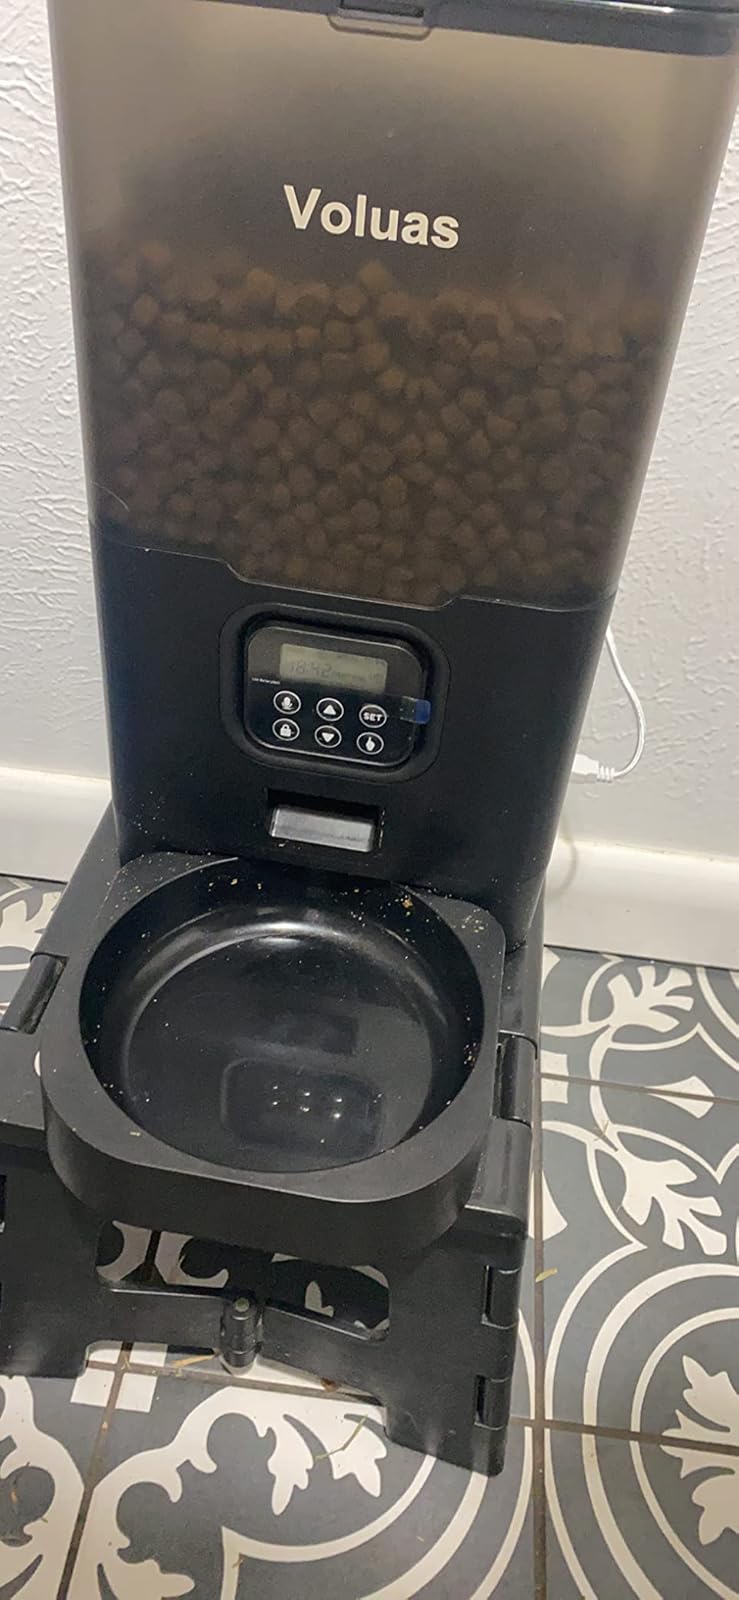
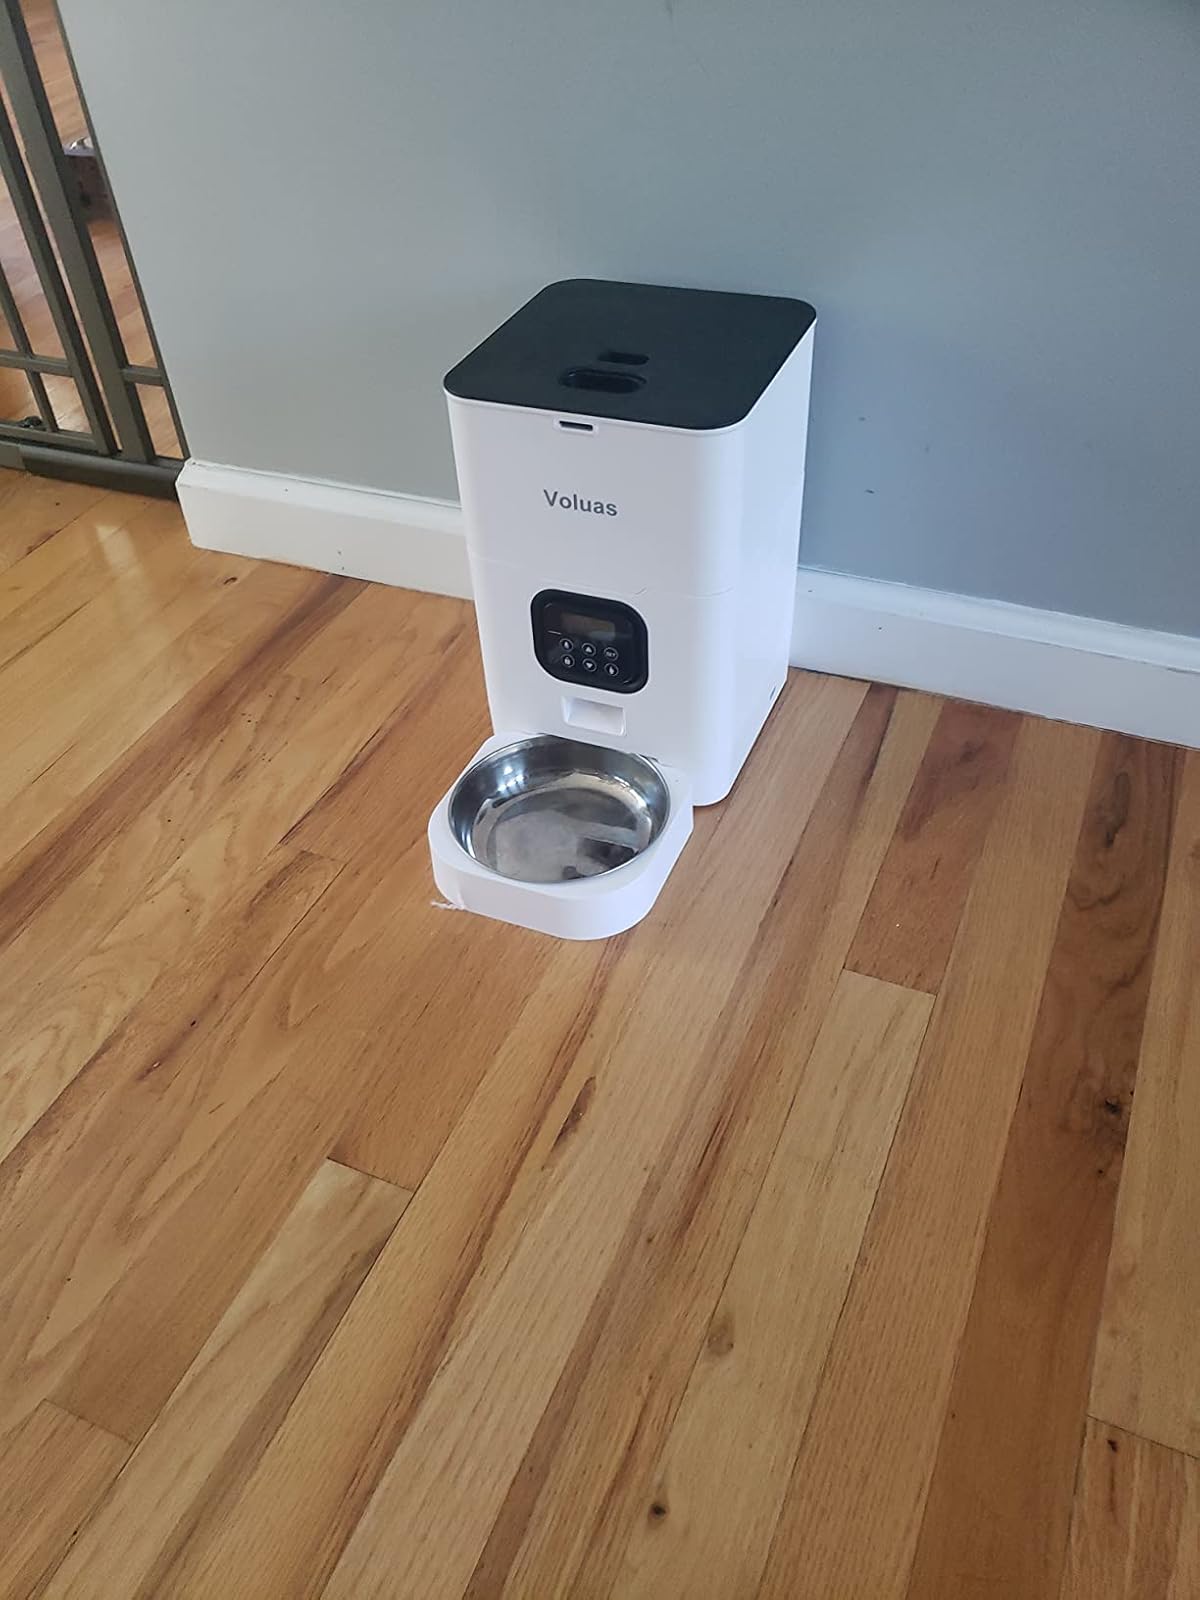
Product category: items_feeder
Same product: no